Glasgow Golf Club

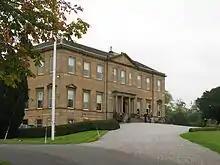
Georgian neoclassical style club house of Glasgow Golf Club, built 1805.

The club was founded in May 1787, the first golf club in the west of Scotland, and now the ninth oldest golf club in the world. Its first Secretary was Lawrence Craigie and it was presided over by Cpt. James Clark.